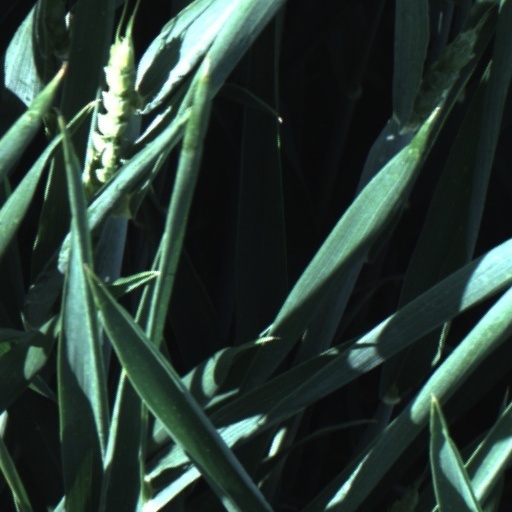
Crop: wheat